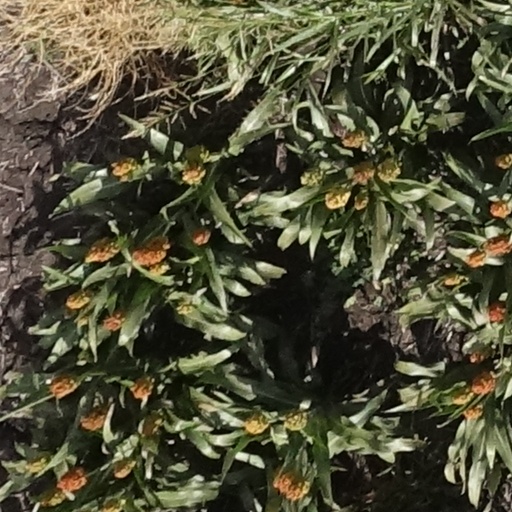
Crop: sorghum